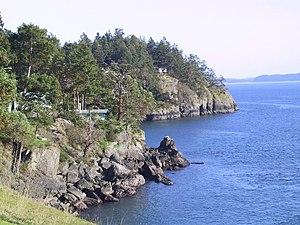
Les îles Pender sont des îles appartenant aux îles Gulf dans le Détroit de Géorgie en Colombie-Britannique.
Les îles Gulf sont des îles de la province canadienne de Colombie-Britannique, situées dans le détroit de Géorgie à l’est de l’océan Pacifique. Elles sont localisées entre l’île de Vancouver et la partie continentale du Canada.